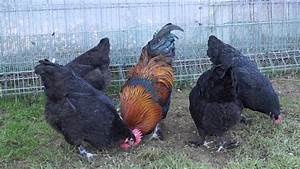
Label: chicken